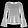
Label: Shirt